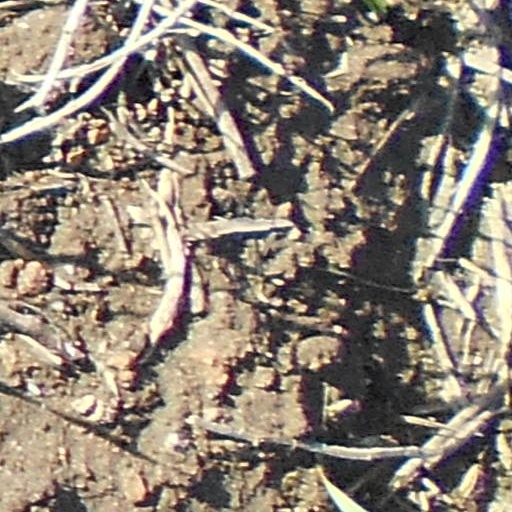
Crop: wheat